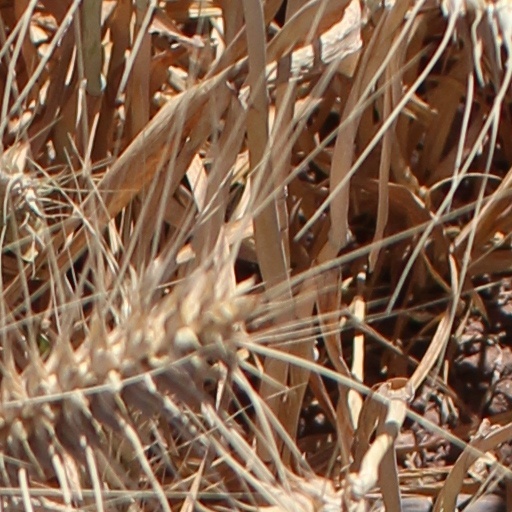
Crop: wheat